Lodewijk Toeput

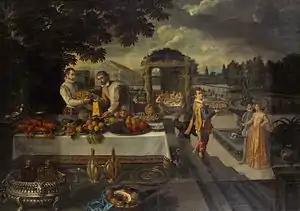
"Banquet in the Park"

Lodewijk Toeput, called il Pozzoserrato (/1550 – between 1603 and 1605) was a Flemish landscape painter and draftsman active in Italy. He is mainly known for his canvases and frescoes of landscapes and formal gardens with banquets and music-making groups. His landscapes had an important influence on the next generation of Flemish landscape artists such as Joos de Momper, Tobias Verhaecht and Gillis and Frederik van Valckenborch.